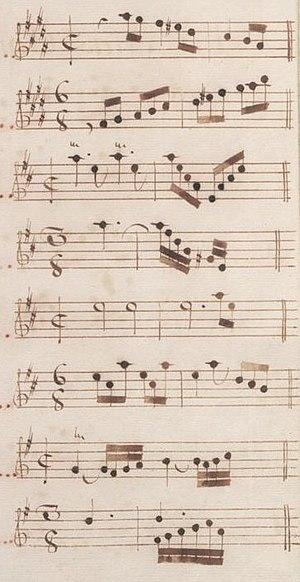
Table du volume VI des manuscrits de Venise (incipit des sonates 23 à 30, K. 318 à 325).
Le tableau suivant liste les sonates pour clavier composées par Domenico Scarlatti en suivant les catalogues musicologiques, les sources manuscrites et les premières éditions ; il permet leur concordance.